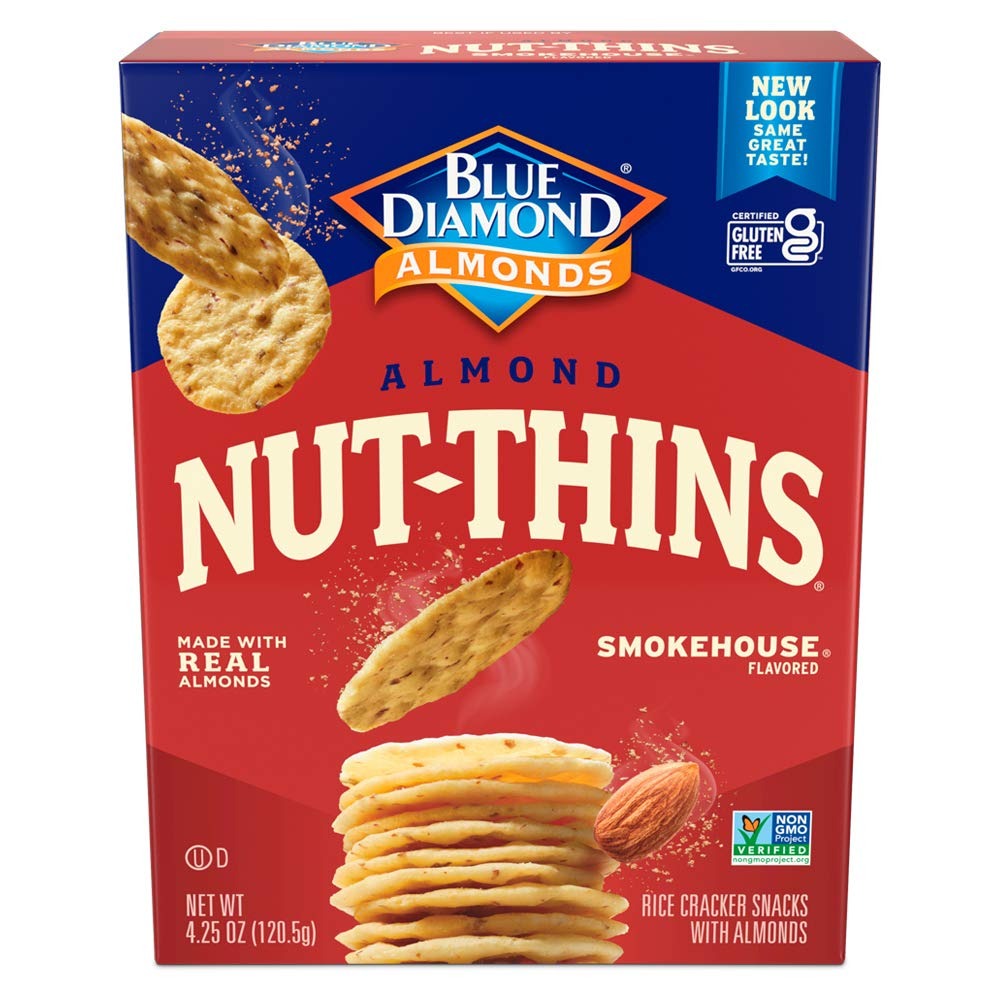
Item Name: Blue Diamond Almonds Nut-Thins Cracker Crisps, Smokehouse, 4.25 Ounce (Pack of 12)
Bullet Point 1: Contains 12 4.25 ounce boxes
Bullet Point 2: Crunchy cracker made with almonds
Bullet Point 3: Wheat and gluten free
Bullet Point 4: No cholesterol and no saturated fat
Bullet Point 5: A natural and savory smoke flavor, with onions and spices
Value: 51.0
Unit: oz

Price: 4.07